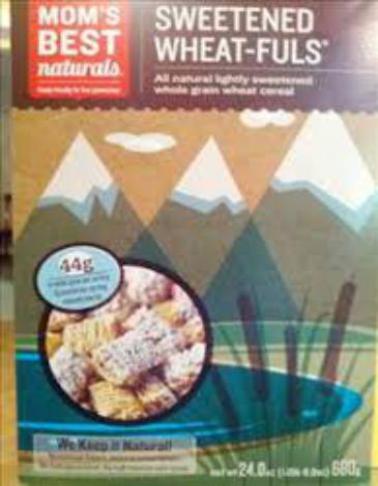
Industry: Food